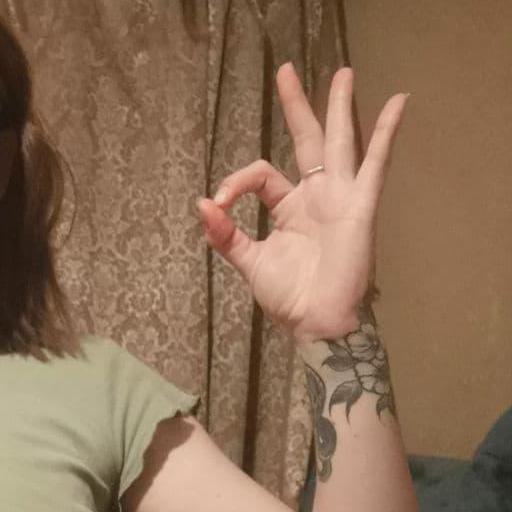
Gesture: ok